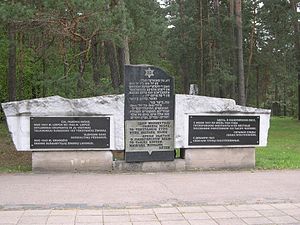
Paneriai-massakren
Panerių memorialas (dansk: Paneriai mindesmærket) fælles mindesmærke i mindelunden.
I efteråret 1941 blev skoven ved Paneriai skueplads for masseeksekution af de baltiske jøder. Sovjet hæren havde gravet store huller beregnet for tanke til flybrændstof.